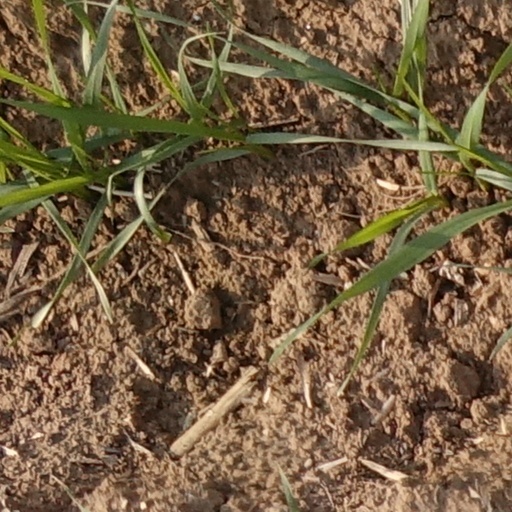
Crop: wheat